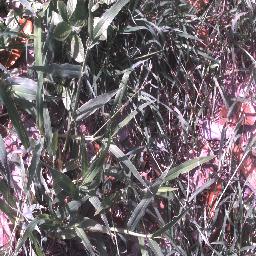
Label: negative